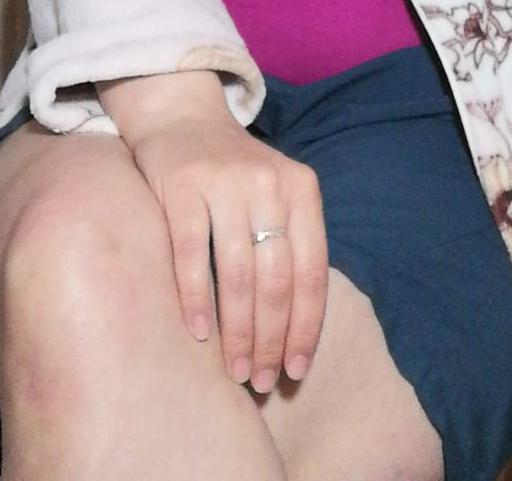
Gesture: no_gesture